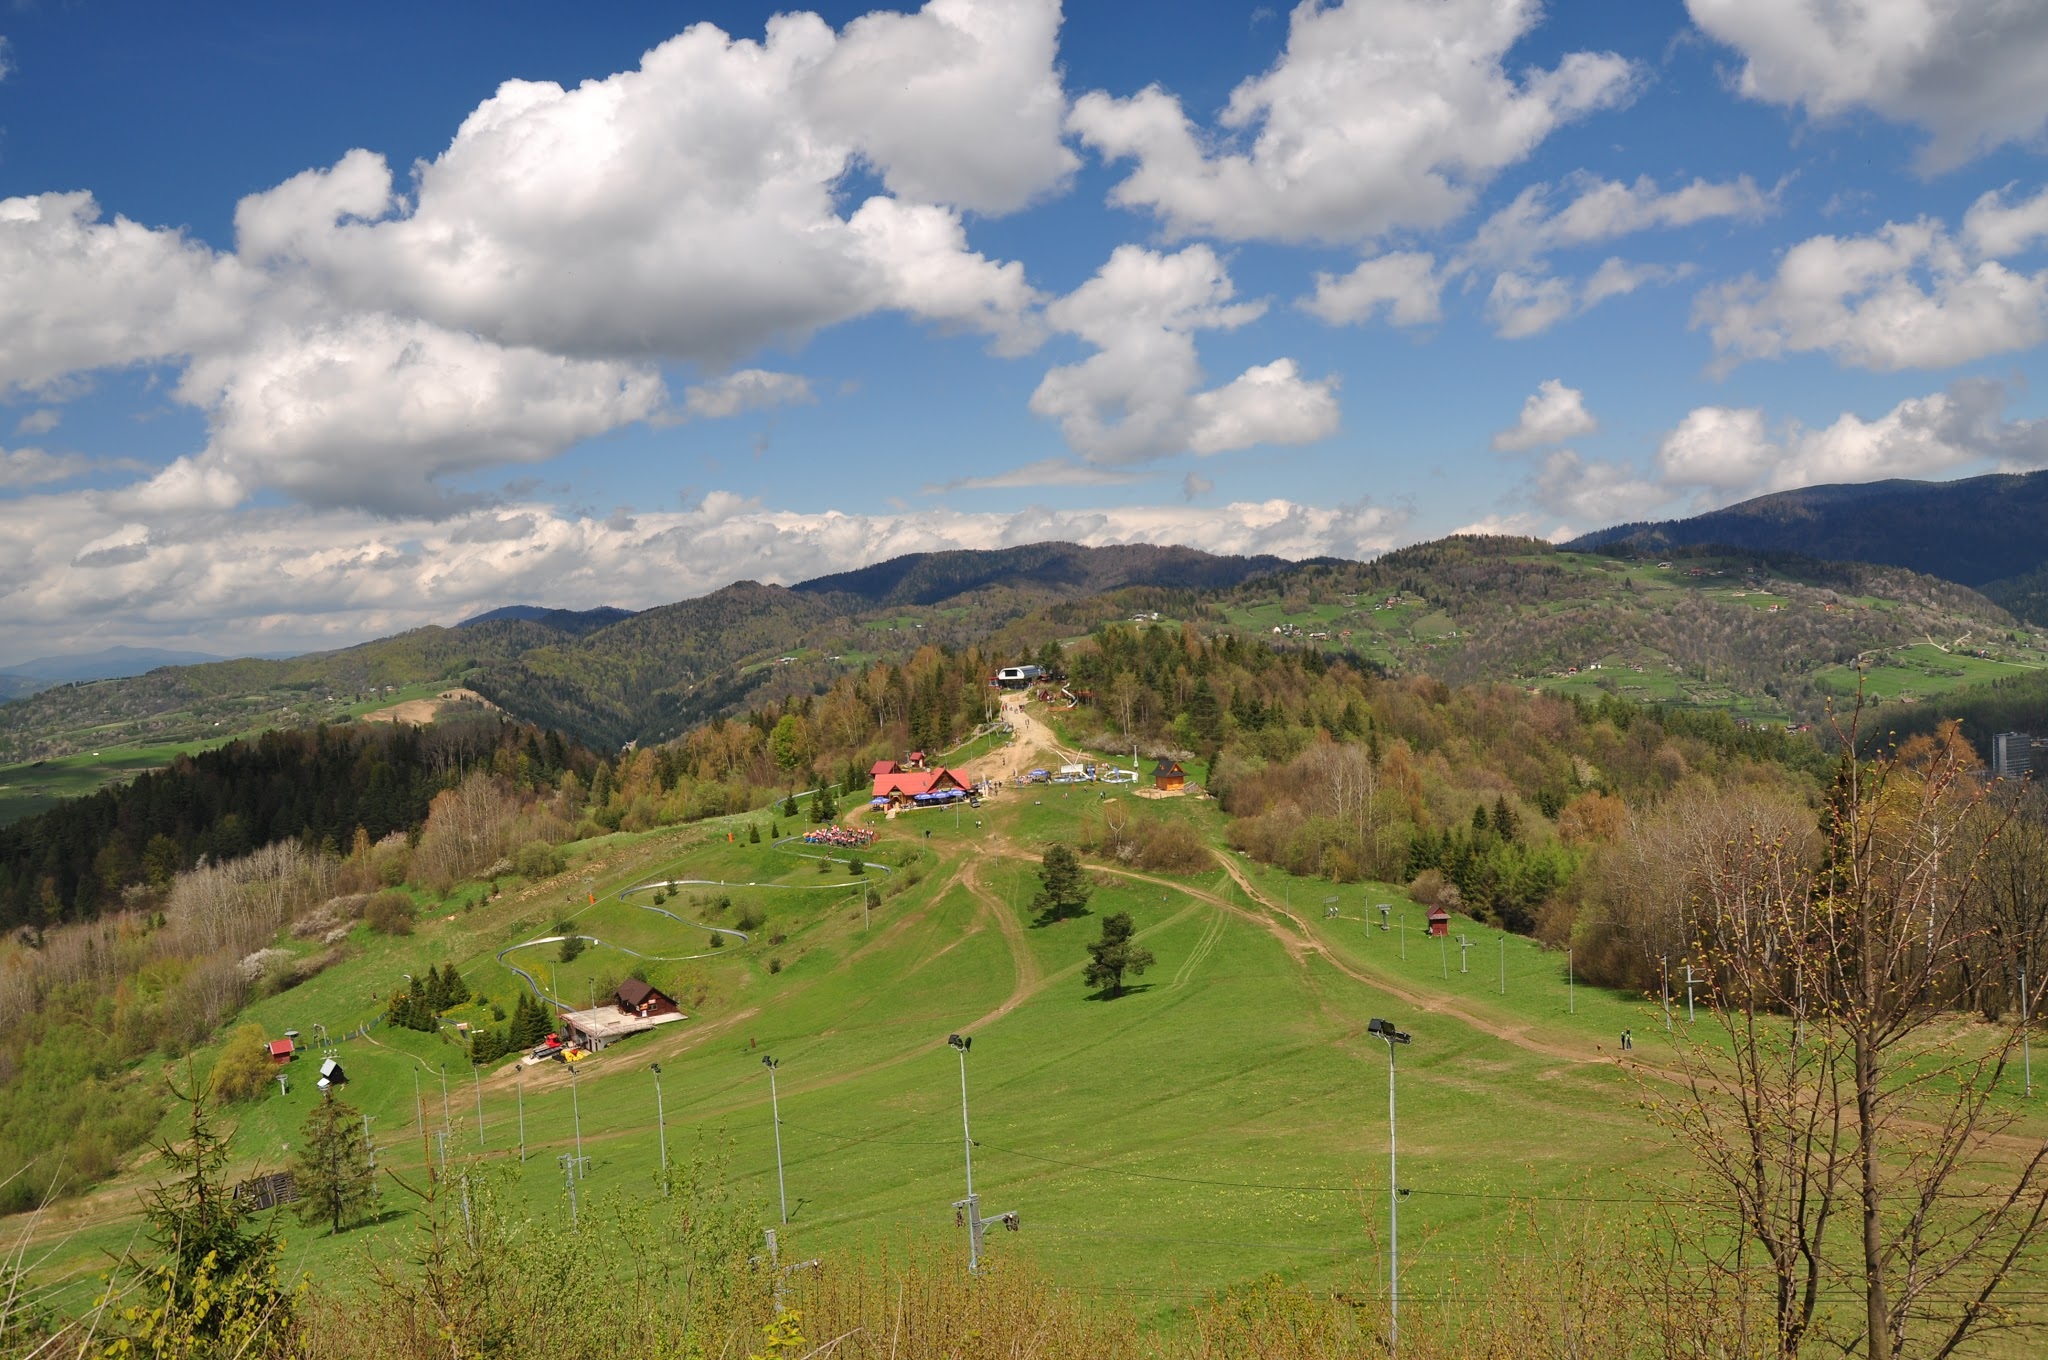
landscape, tree, nature, grass, mountain, sky, field, meadow, prairie, hill, view, valley, mountain range, panorama, spring, green, pasture, agriculture, ridge, plain, golf course, tour, expedition, sports, holidays, mountains, alps, grassland, plateau, fell, loch, rural area, pieniny, a view of the mountains, in the mountains, palenica, geographical feature, mountainous landforms, sport venue